Eucalyptus rhombica

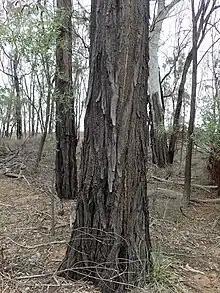
bark

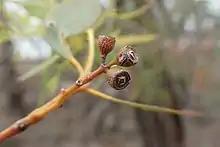
fruit

Eucalyptus rhombica is a small to medium-sized tree that is endemic to a small area of south-east Queensland. It has rough, ironbark on the trunk and larger branches, smooth bark above, lance-shaped adult leaves, flower buds in groups of seven, white flowers and cup-shaped or conical fruit.